Killing of Kevin Mullins

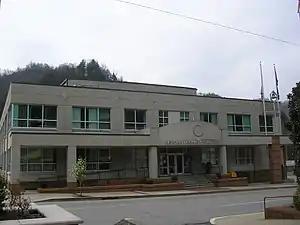
Letcher County Courthouse, where the shooting occurred (pictured in 2008)

On September 19, 2024, District Court Judge Kevin R. Mullins was shot and killed at the Letcher County Courthouse in Letcher County, Kentucky. Letcher County Sheriff Shawn Stines was arrested and charged with murder in the shooting.